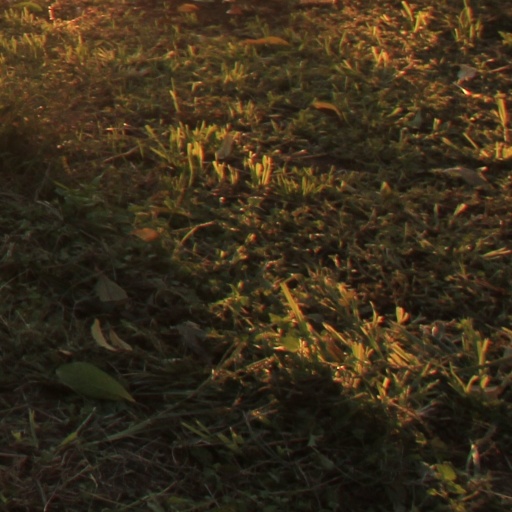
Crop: grape